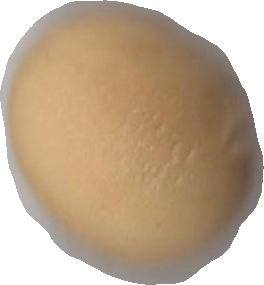
Variety: Dega